Tyne & Wear TV

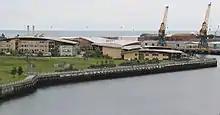
Made in Tyne & Wear is based at the St. Peter's Campus at the University of Sunderland

As of February 2018, the station's sole local programme is "North East Live", a rolling four-hour block of pre-recorded local news, sport and features airing each weeknight from 5-9pm. A half-hour block also airs on the generic "Made Television" networked feed on digital satellite each weekday evening at 7.30.